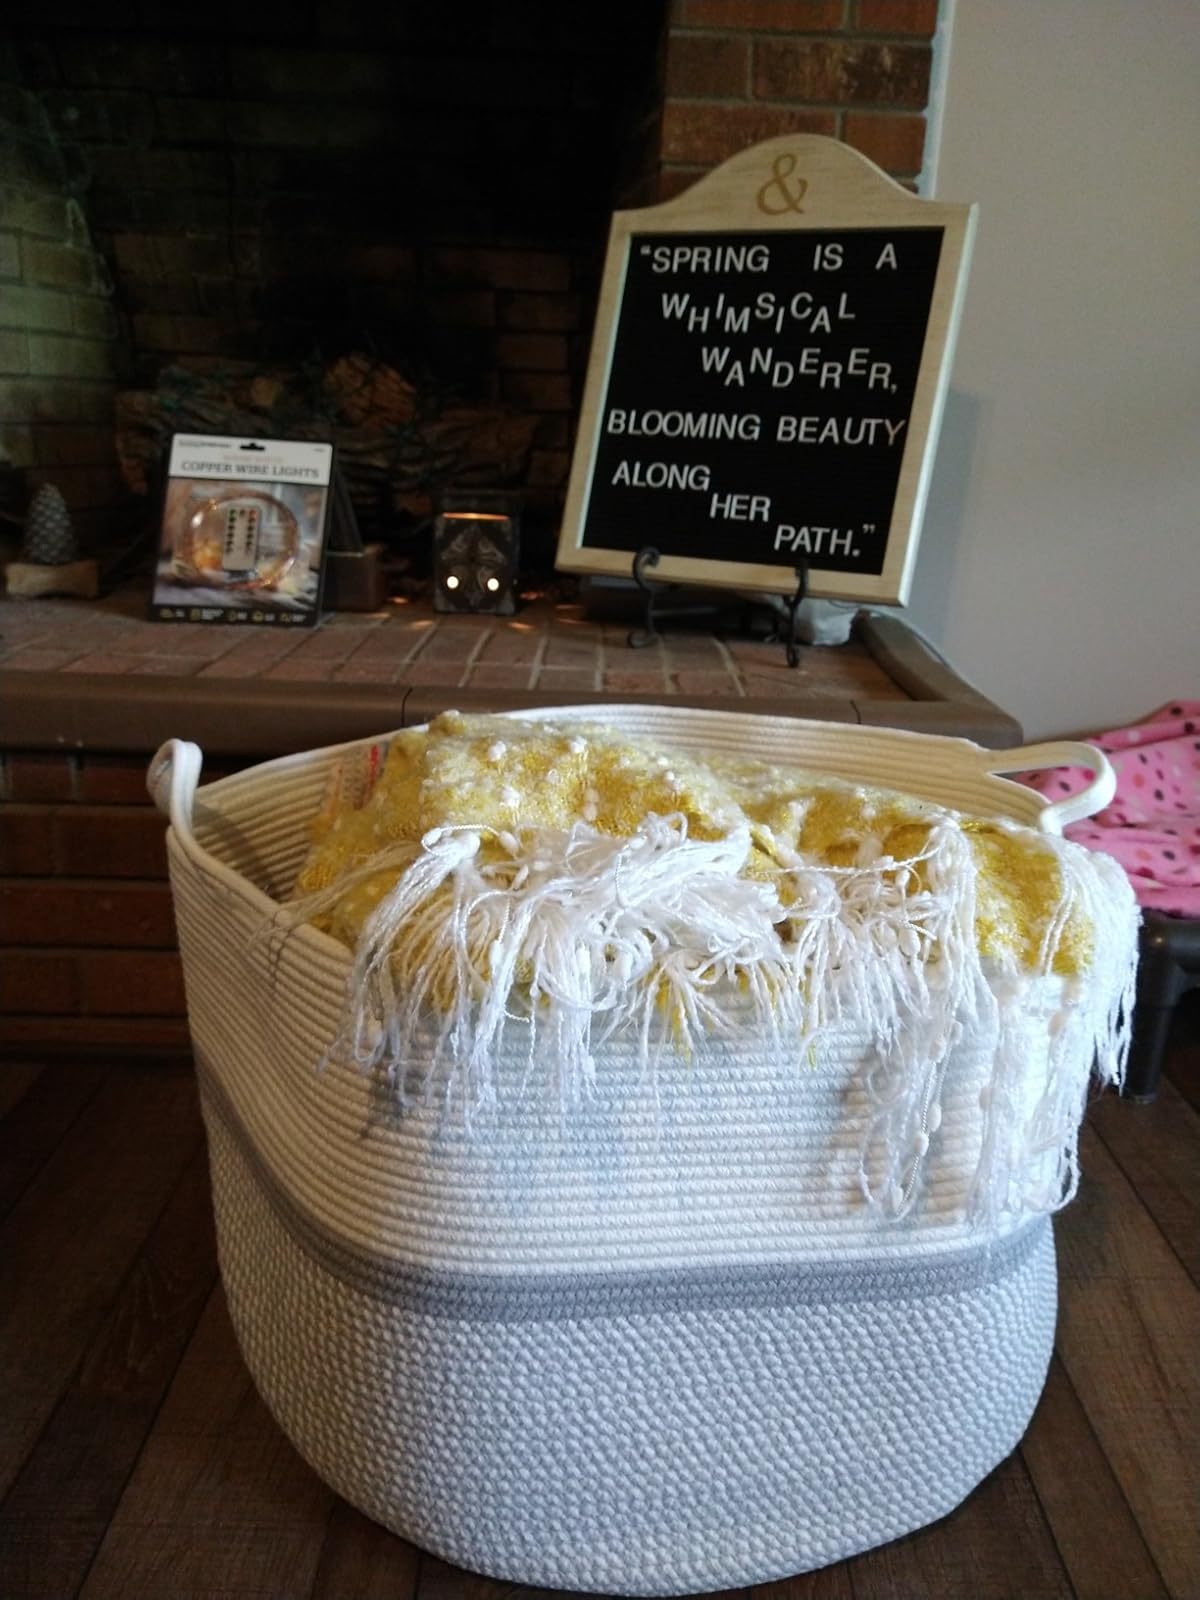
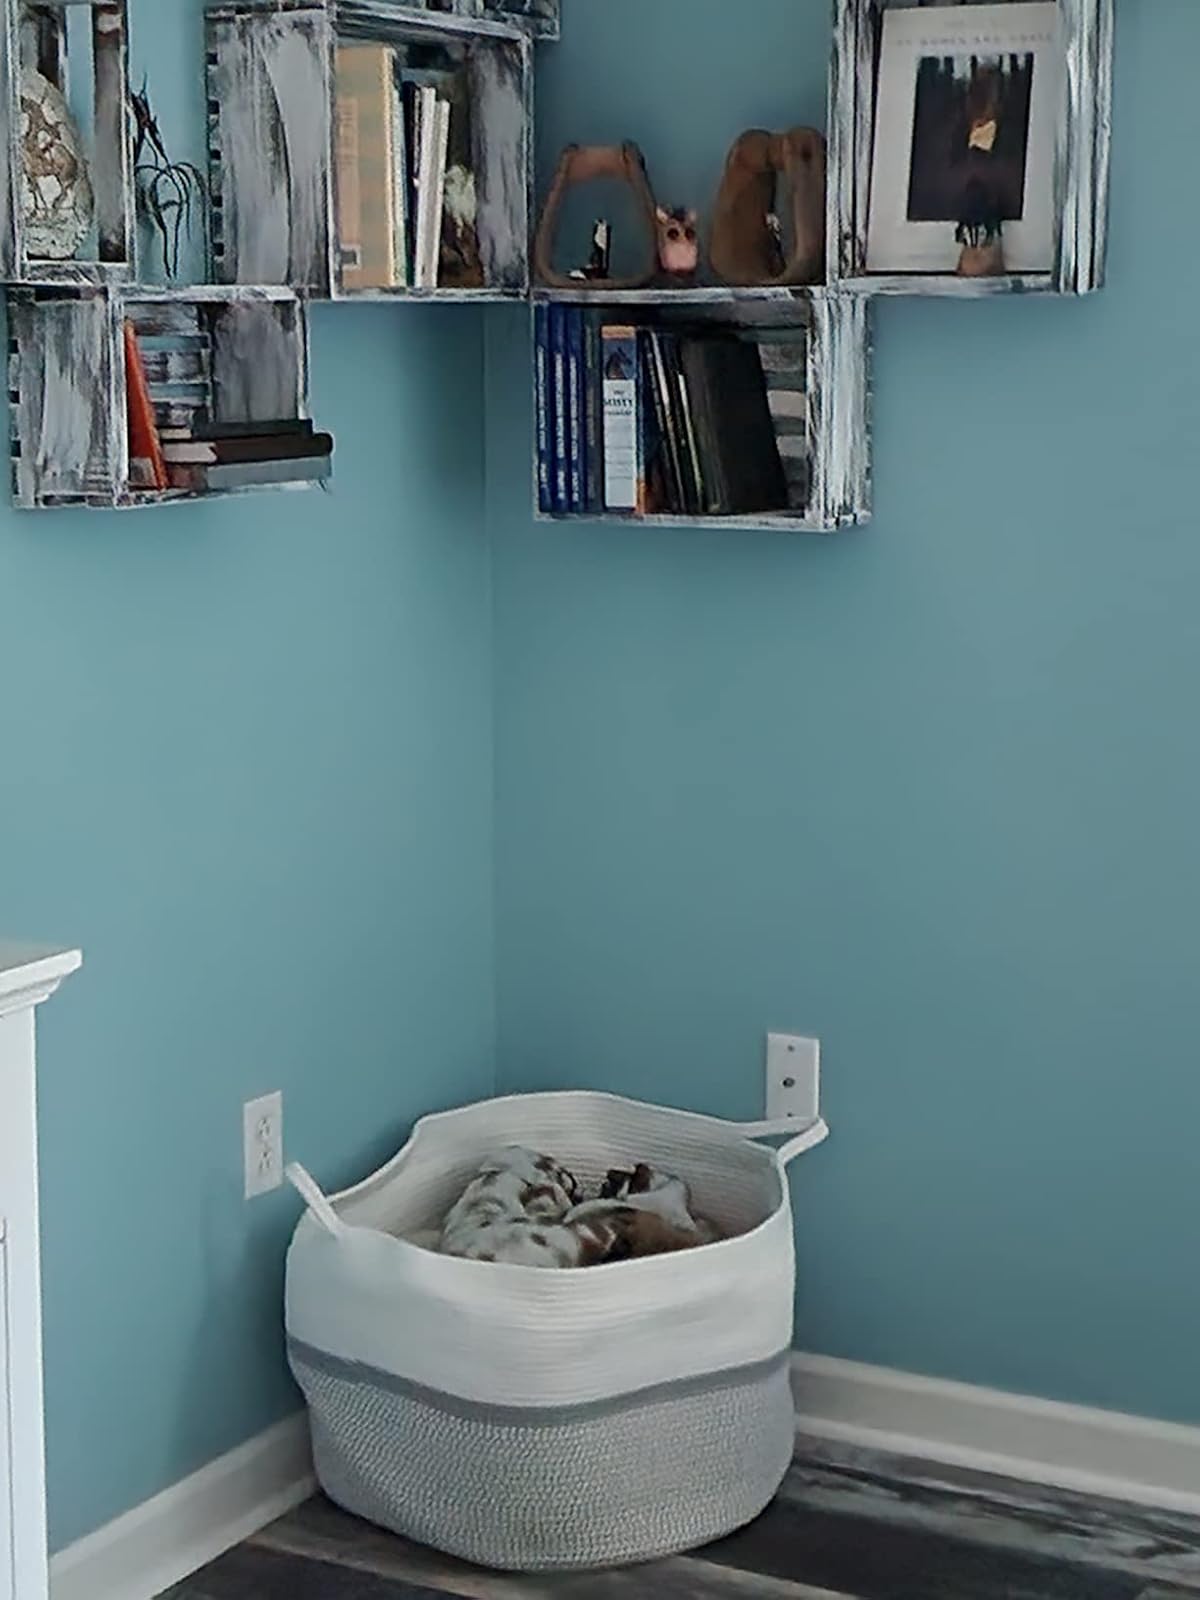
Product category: items_hamper
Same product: yes